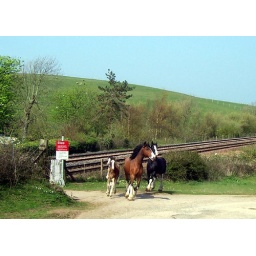
These mares and foals were on route to the primrse fields but stopped to look at the horses in the field